David Lloyd (judge)

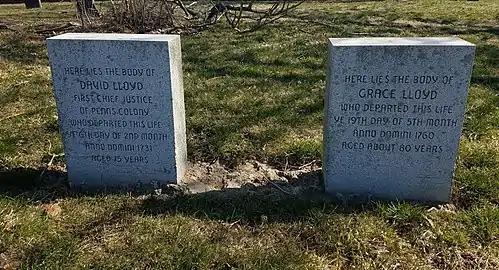
David and Grace Lloyd Headstones in the Old St. Paul's Episcopal Church burial ground in Chester, Pennsylvania

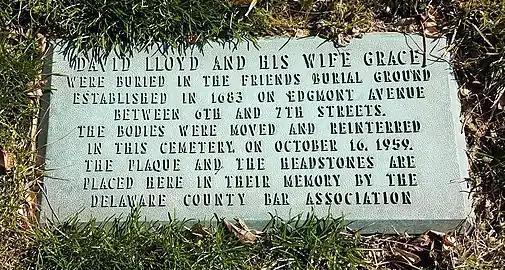
Burial Marker in Old St. Paul's Episcopal Church burial ground at the graves of David and Grace Lloyd

Lloyd died April 6, 1731, in Chester, Pennsylvania and is interred at old St. Paul's Church burial ground. Lloyd and his wife Grace were originally interred at the Quaker burial ground in Chester, but were moved to St. Paul's after the Quaker burial ground was removed to make way for new development in October 1959.